The Kinks' 1965 US tour

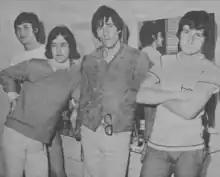
The Kinks, photographed in LosAngeles by "KRLA Beat", 27June

The US shows were in the package-tour format typical of the 1960s. The Kinks and the Moody Blues were set to be joint headliners, but when the Moody Blues were unable to enter the country after having been denied US visas, they were replaced with different acts at various stages of the tour, including the Supremes, the Dave Clark Five and Sonny & Cher. Local groups and musicians performed as support acts, including Paul Peterson, Dick and Dee Dee, the Hollywood Argyles, the Rivieras and Dobie Gray, among others. Rather than headlining at the shows in California on 3 and 4July, the Kinks instead appeared as one of several support acts for the American rock band the Beach Boys.